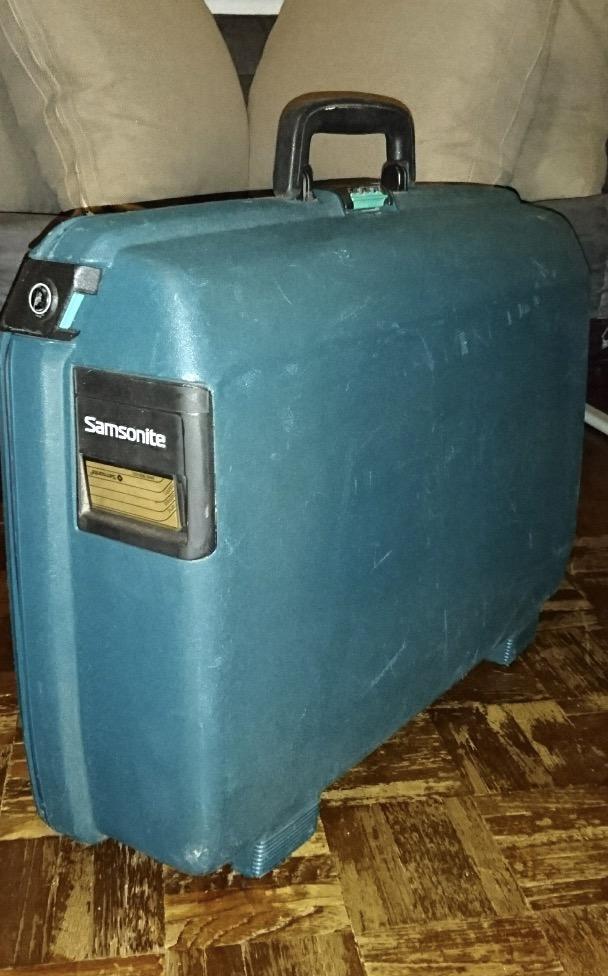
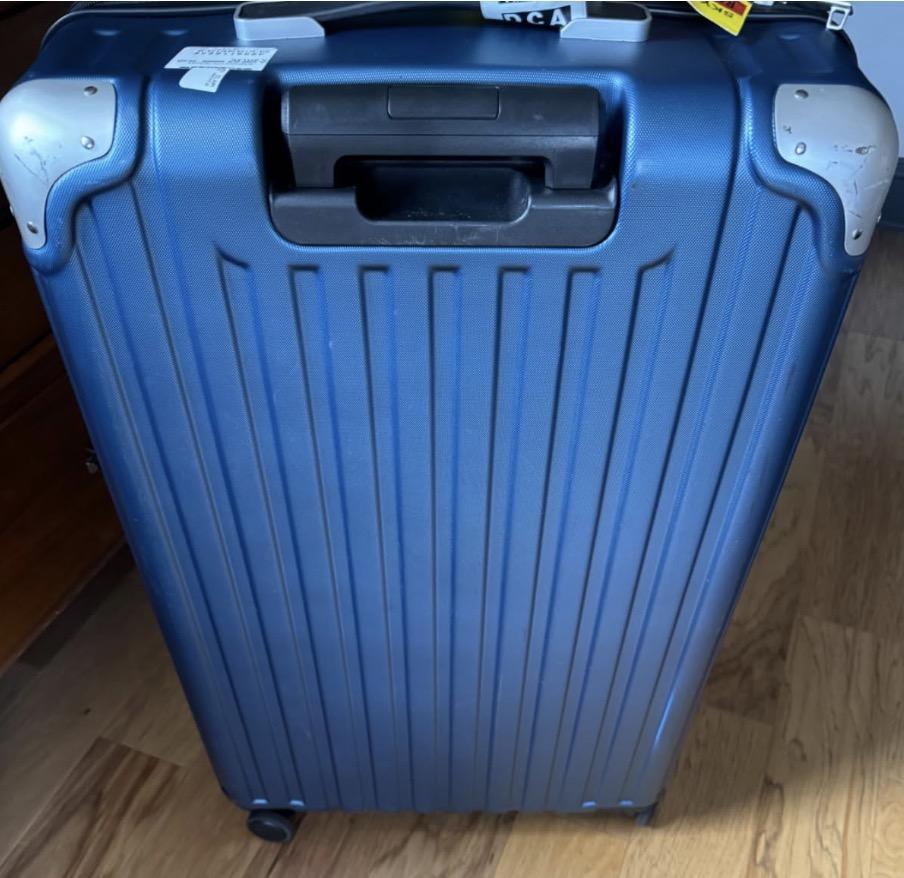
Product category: items_tea
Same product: no